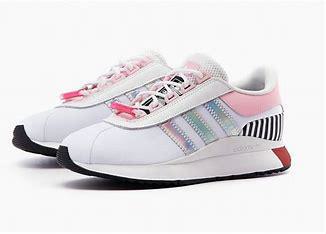
Brand: Adidas
Model: SL Andridge